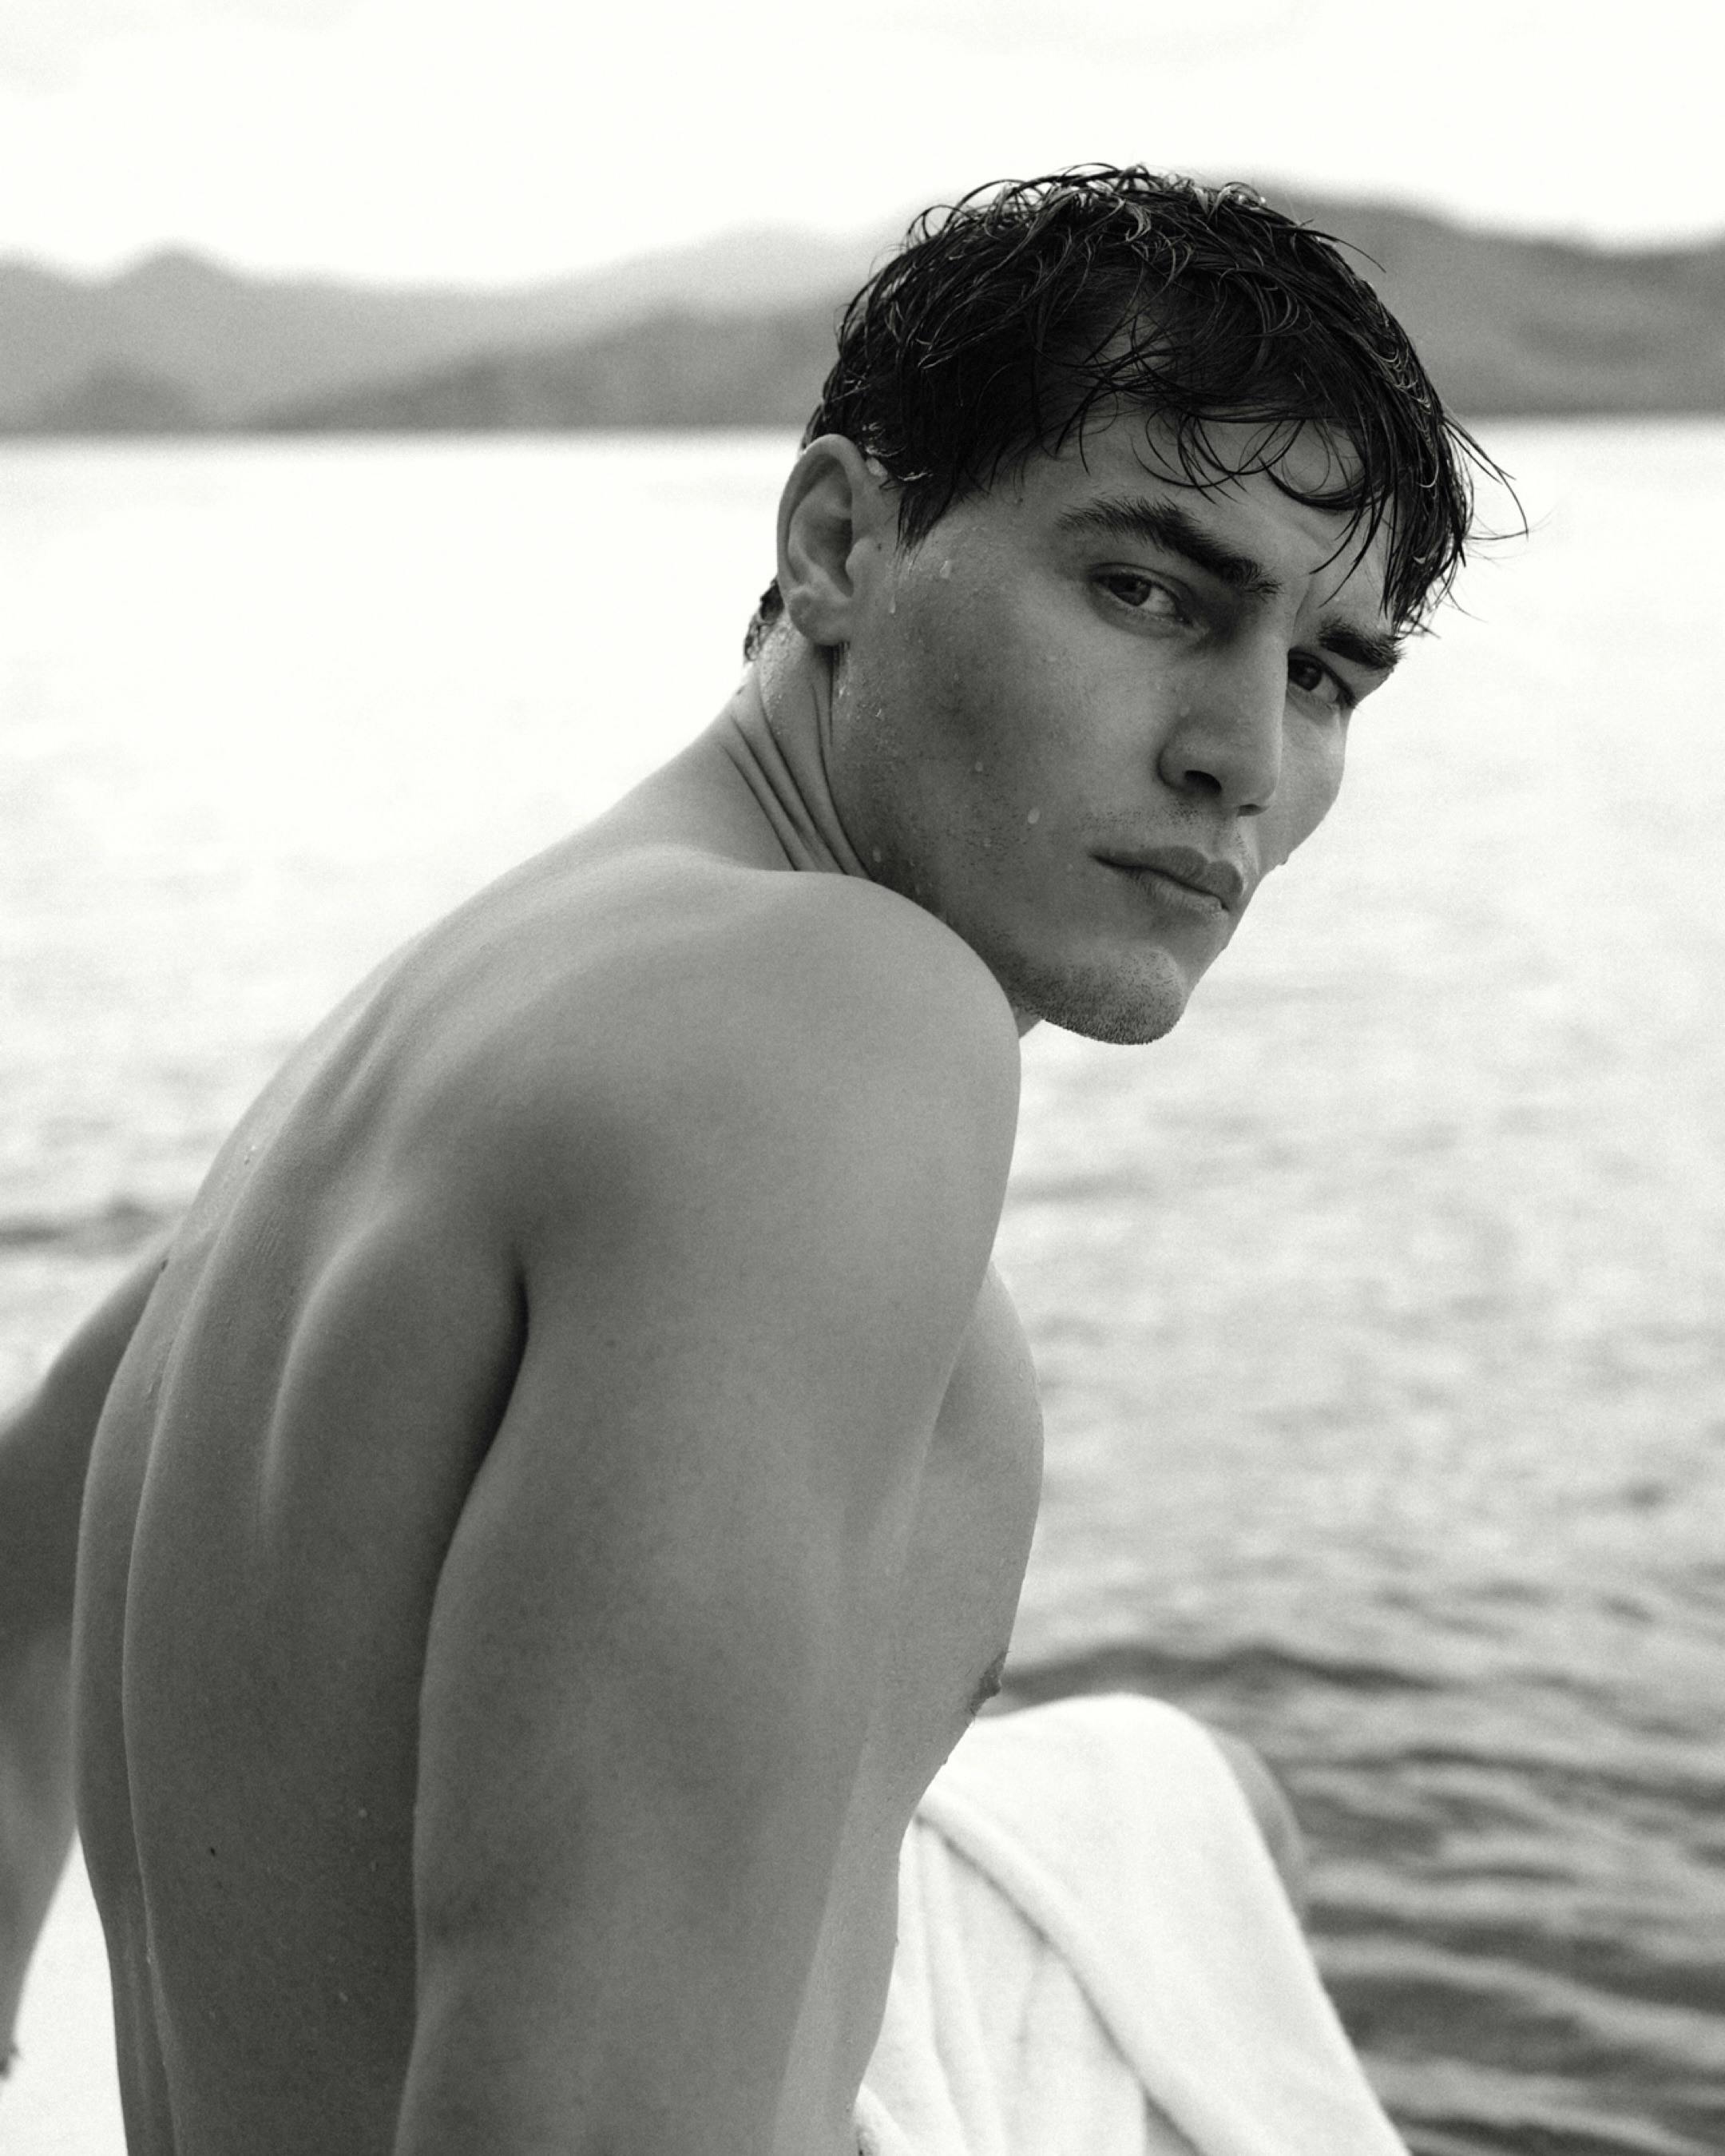
Gender: men